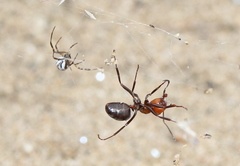
Species: Lactrodectus_hesperus